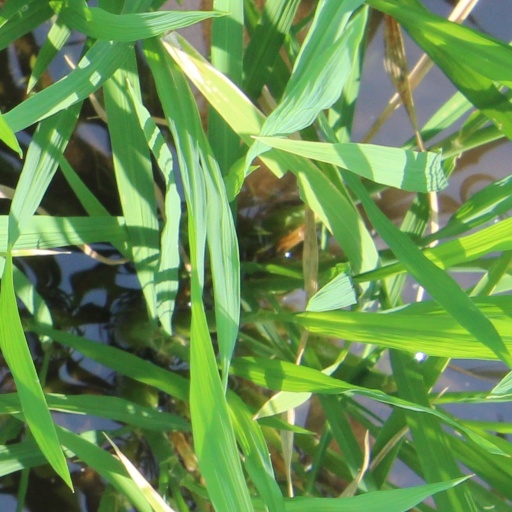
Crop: rice